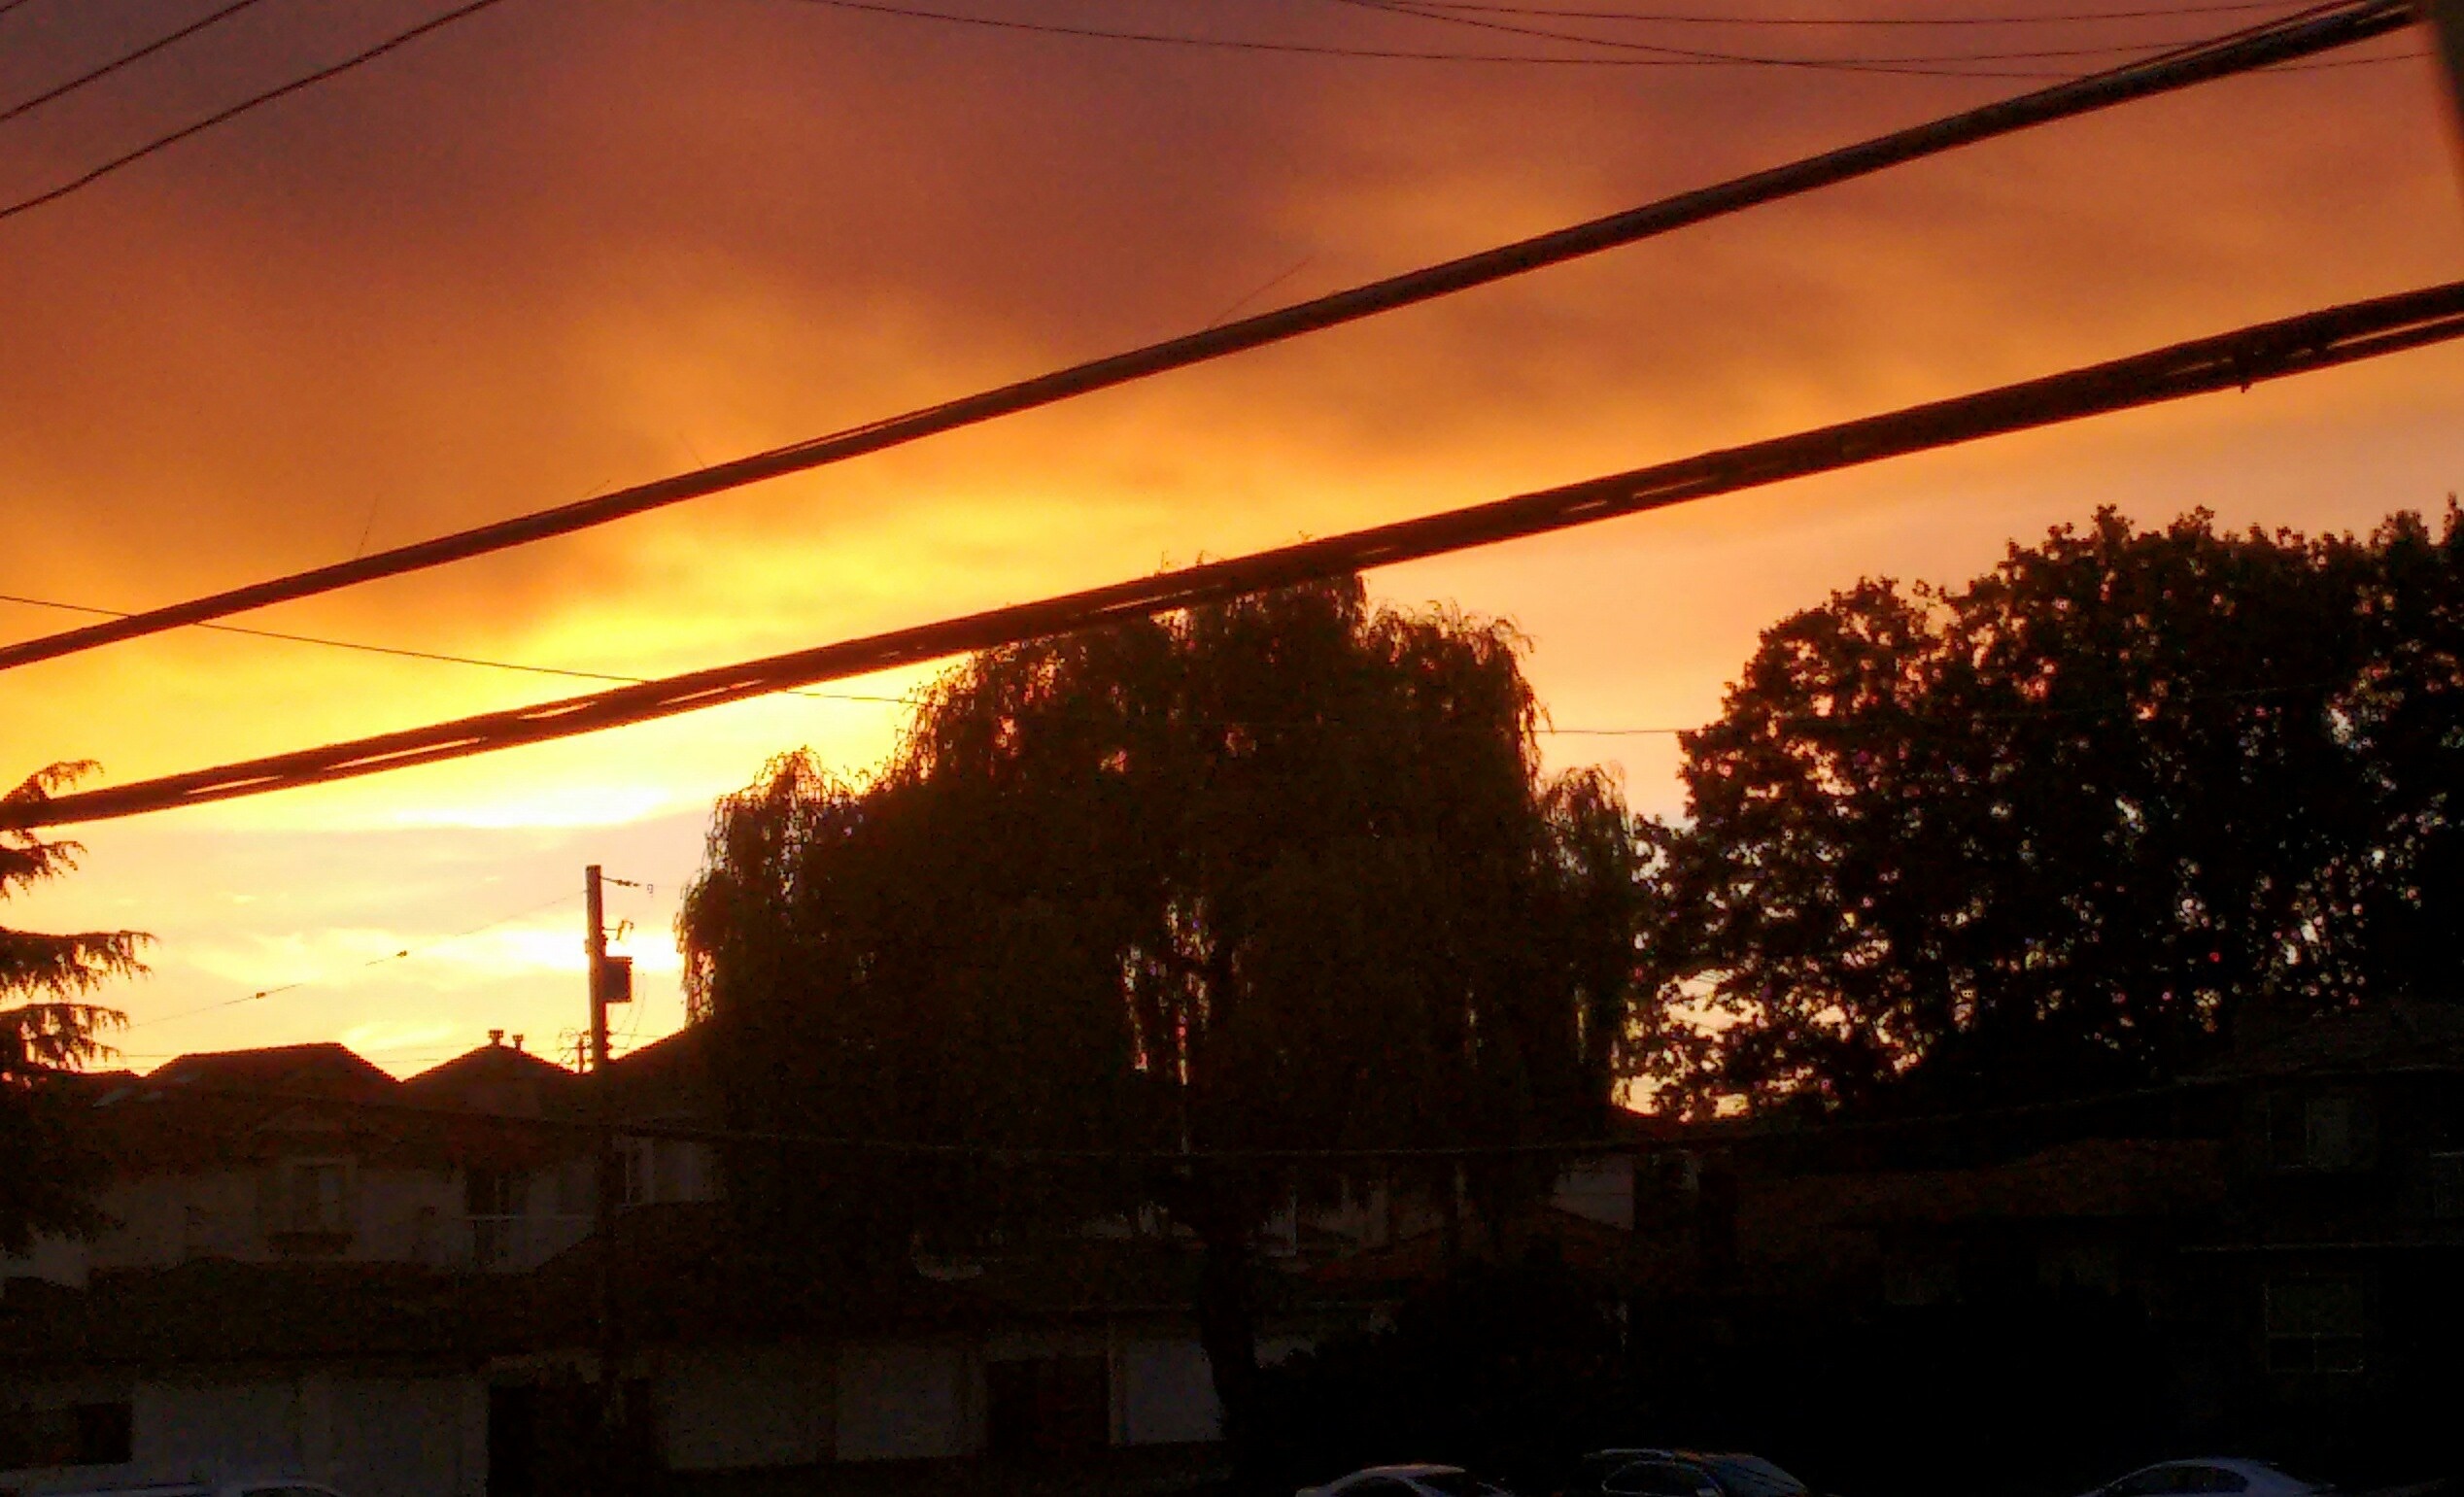
light, sky, sun, sunrise, sunset, night, sunlight, morning, dawn, dusk, evening, street light, lighting, afterglow